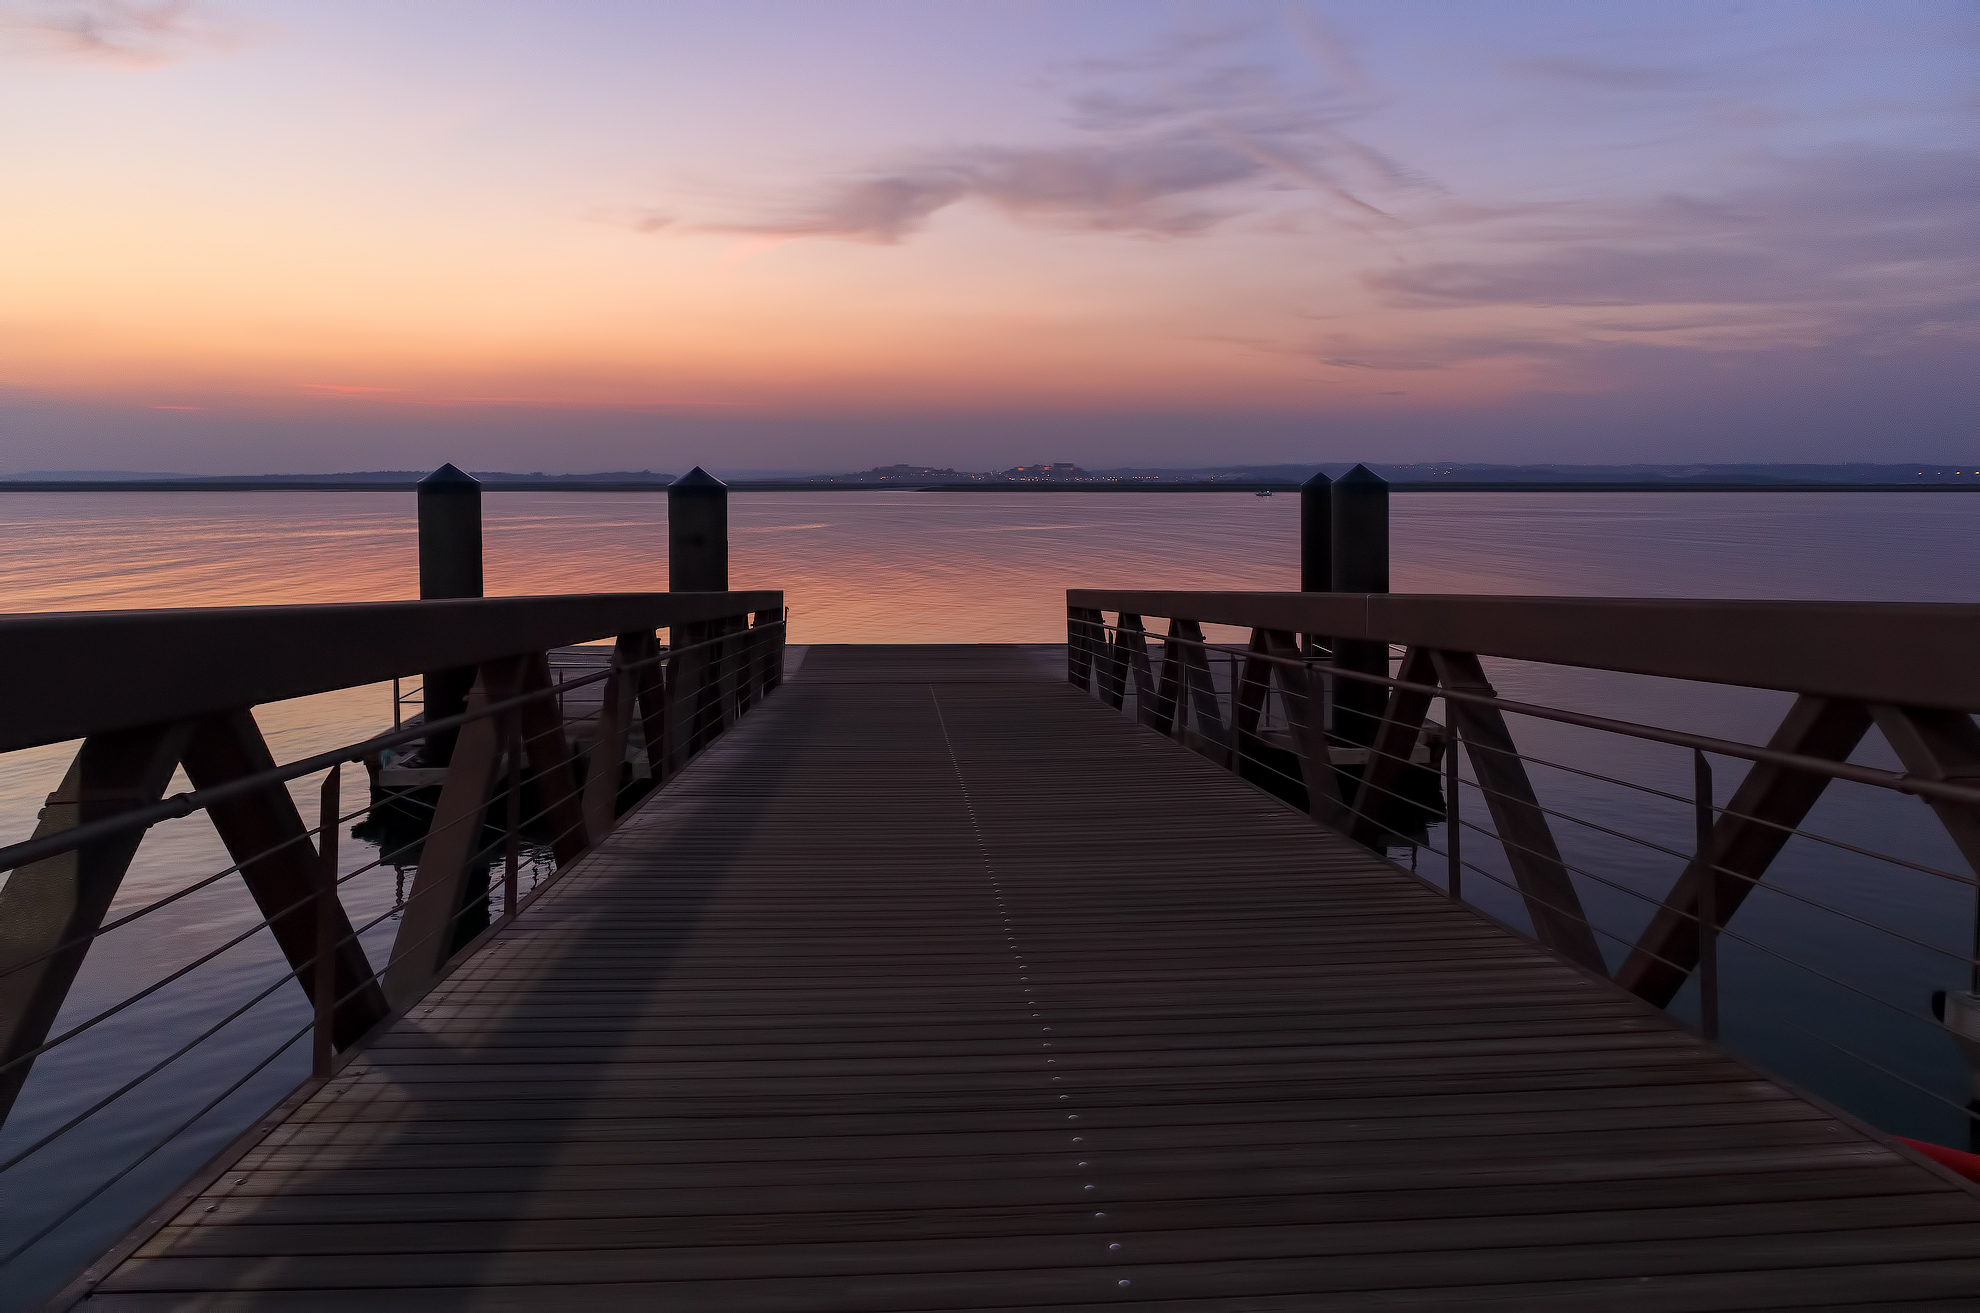
embarcadero, sky, horizon, pier, sea, dock, water, sunset, ocean, morning, boardwalk, sunrise, dusk, evening, sound, calm, afterglow, cloud, coast, shore, walkway, dawn, wood, sunlight, vacation, nonbuilding structure, sun, beach, bay, inlet, lake, wave, tropics, breakwater